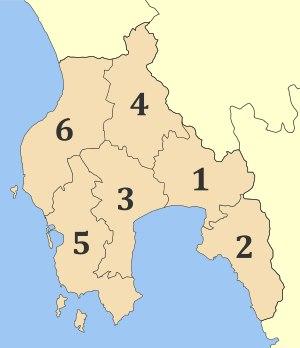
La Messénie est une région au sud-ouest de la péninsule du Péloponnèse en Grèce.